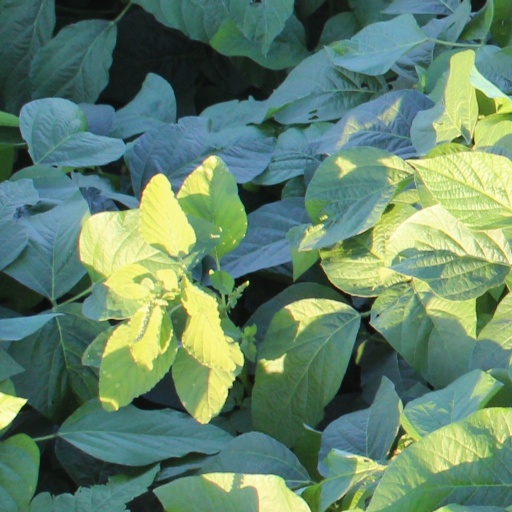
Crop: soybean